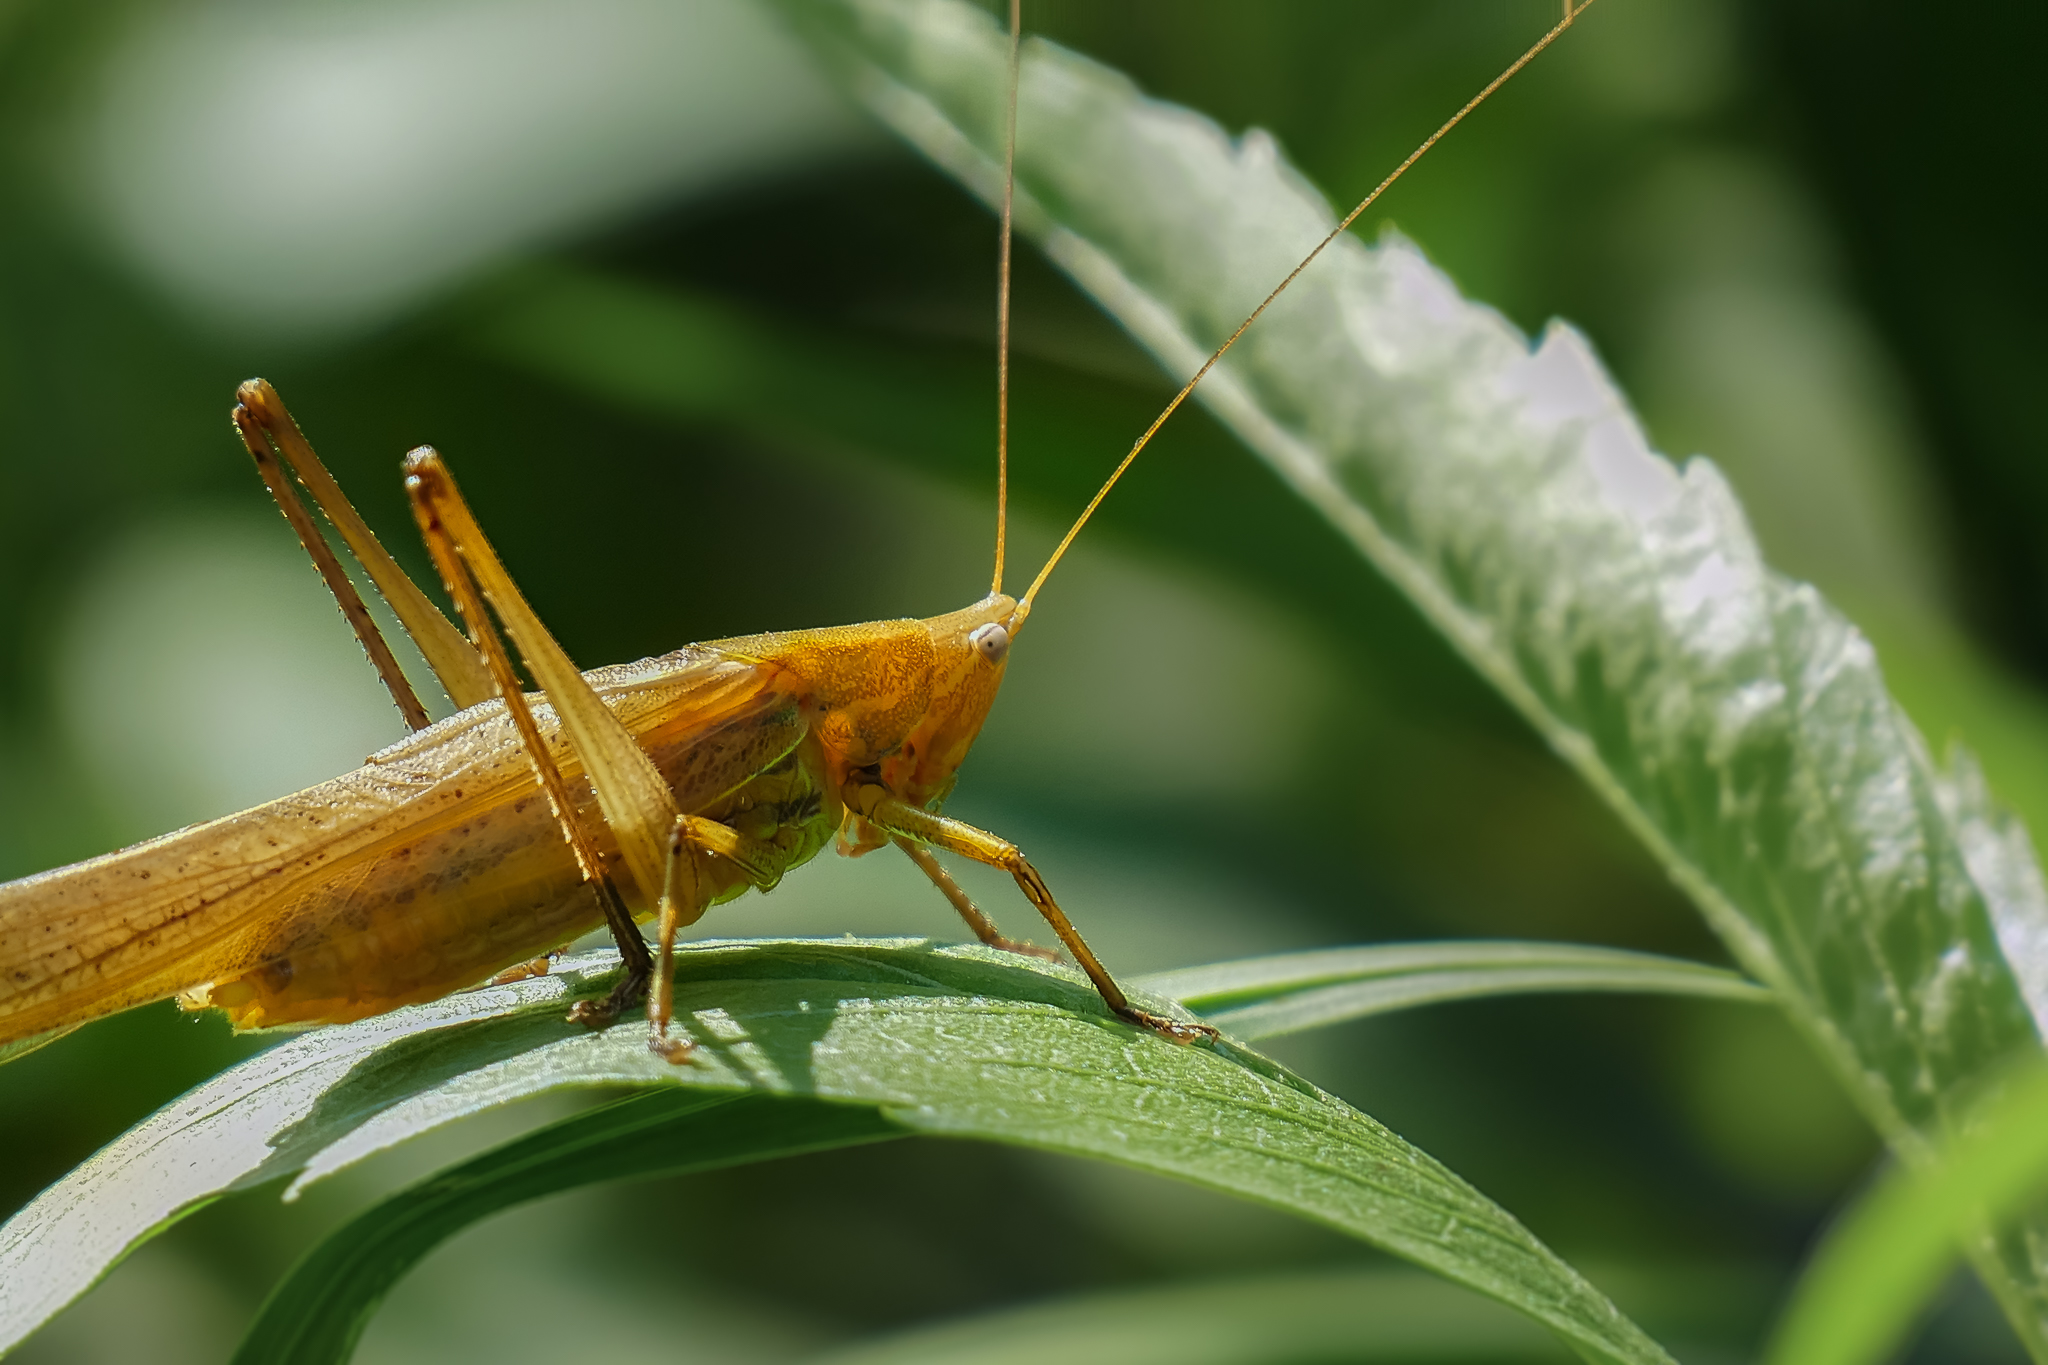
nature, wing, photography, leaf, green, insect, macro, fauna, invertebrate, close up, animals, naturaleza, lumixfz1000, fz1000, damselfly, grasshopper, locust, ggl1, xovesphoto, animales, saltamontes, panasoniclumixfz1000, macro photography, arthropod, plant stem, net winged insects, cricket like insect